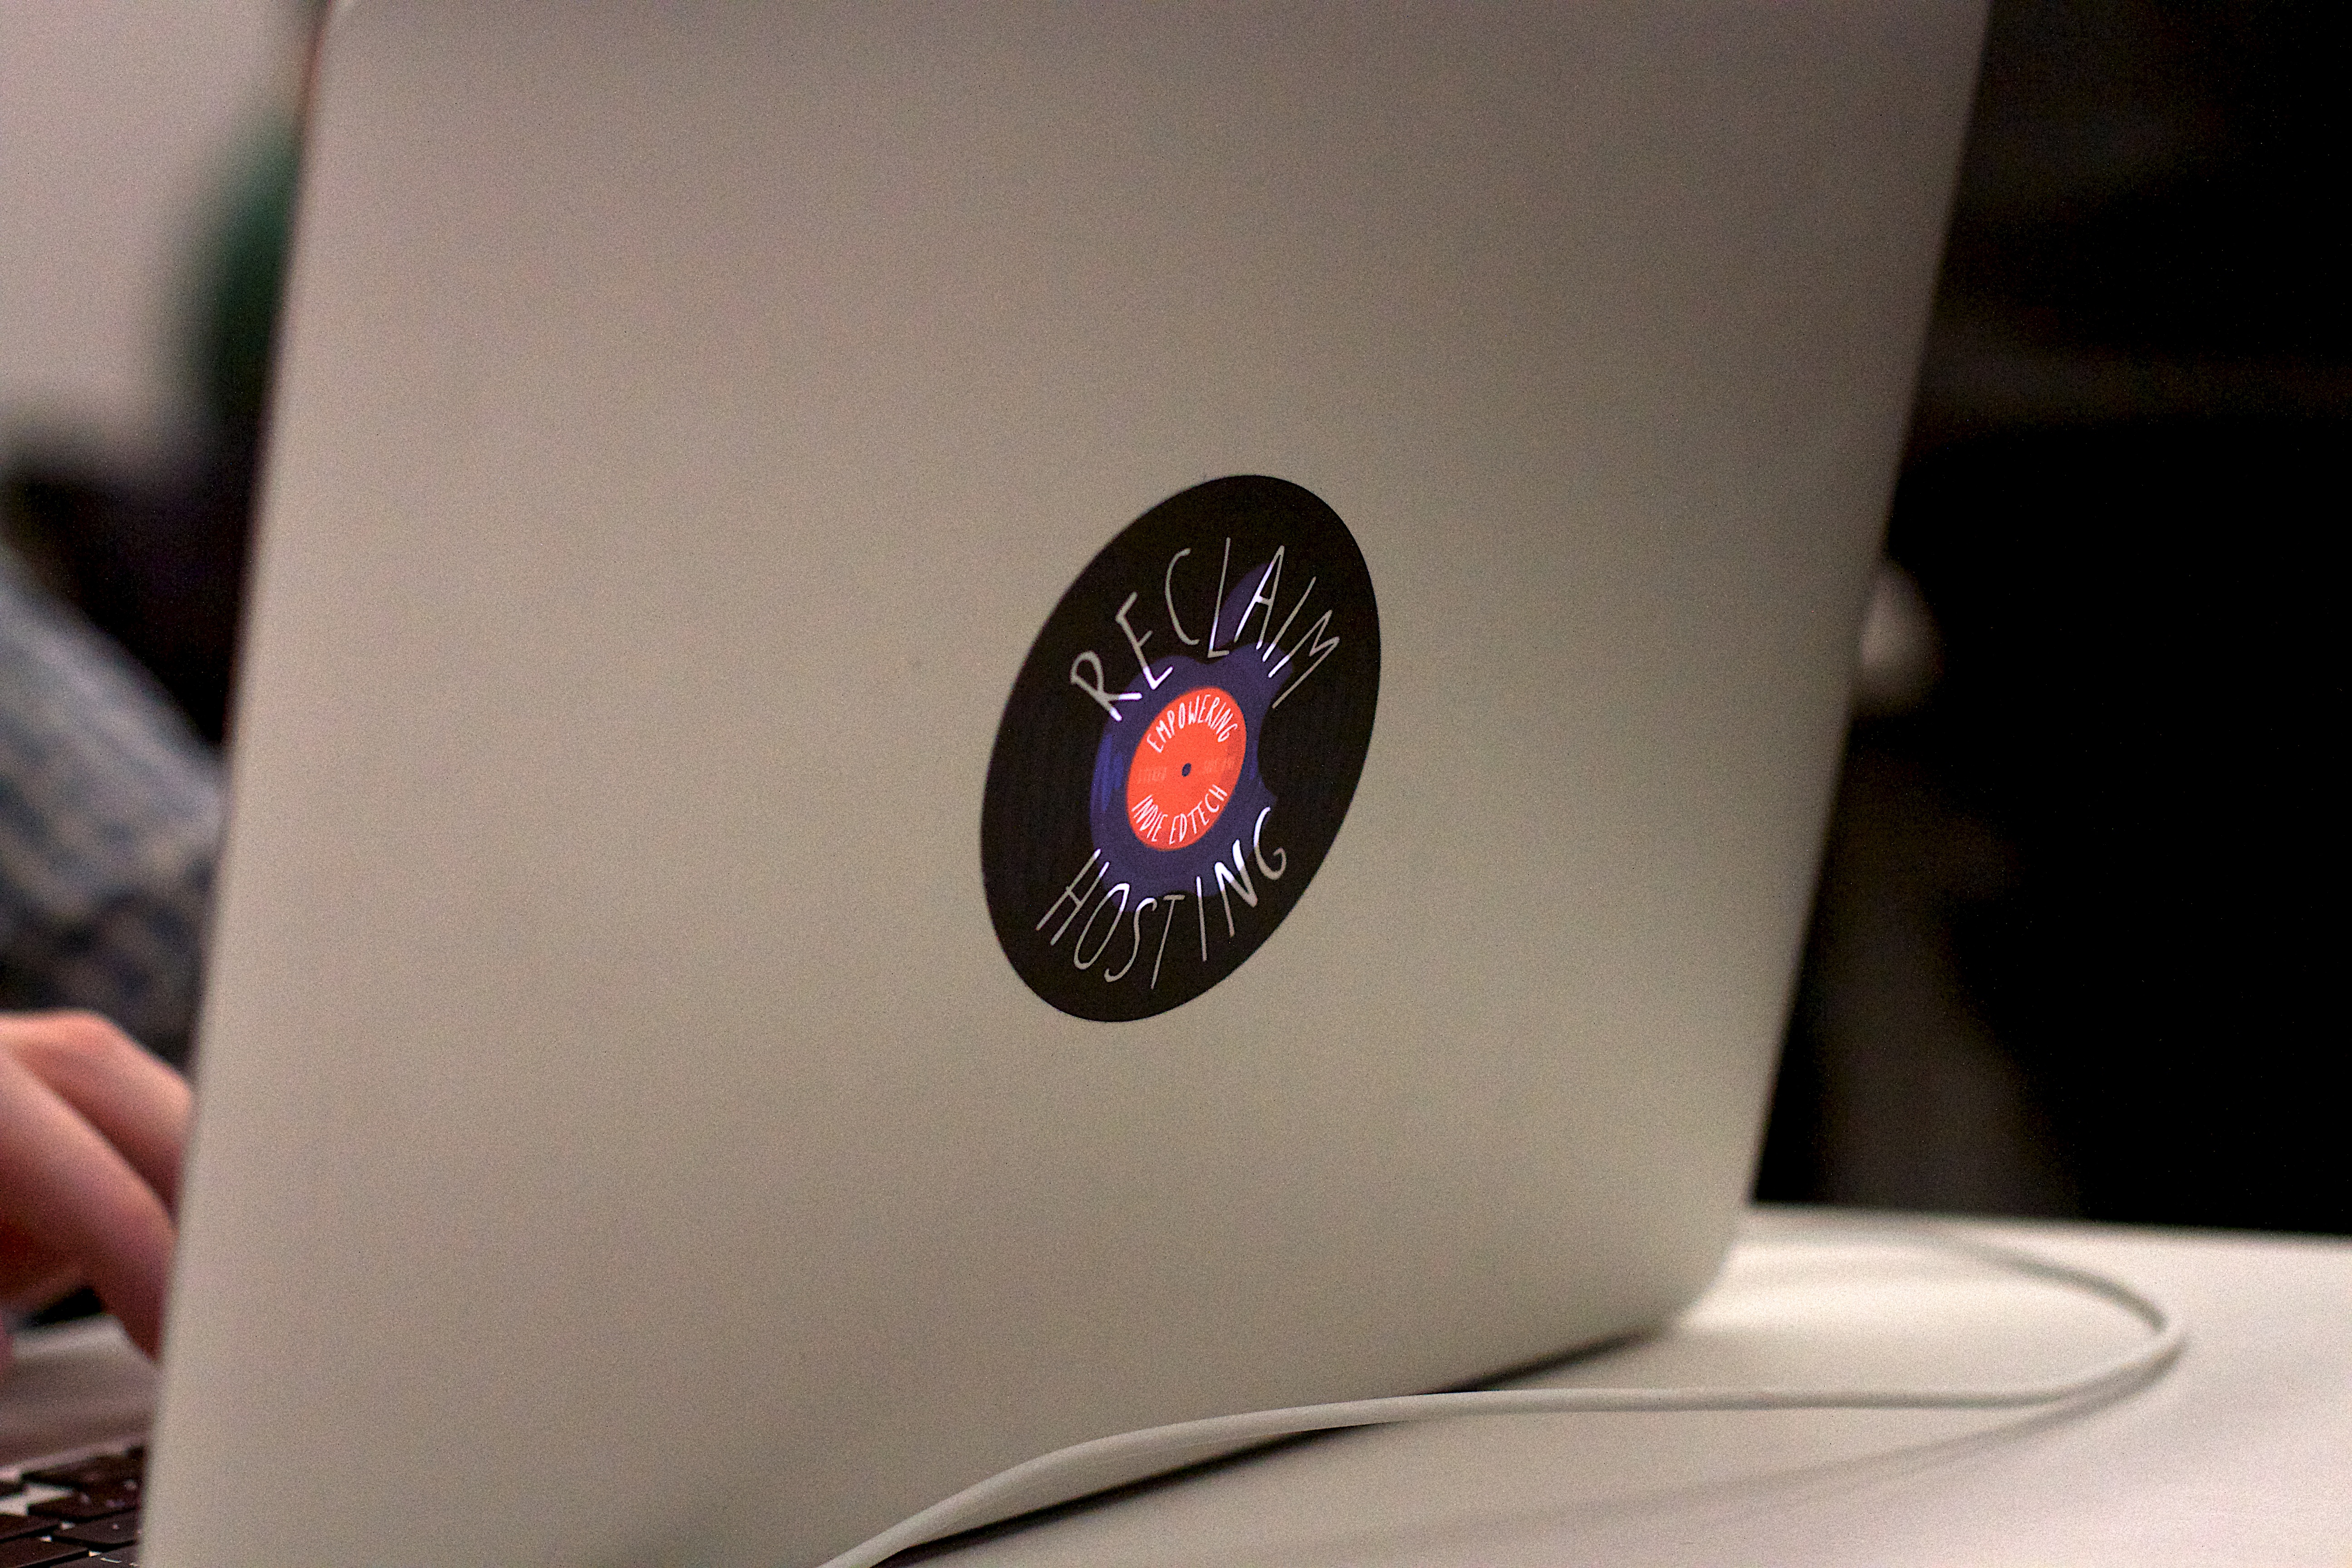
white, gadget, black, lighting, design, indieedtech, surfing equipment and supplies